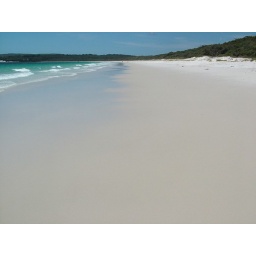
More of 'the whitest sand in the world'. The water was more impressive, though; emerald green and the perfect temperature.